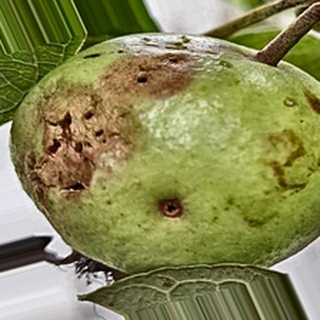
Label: guava_fruit_fly